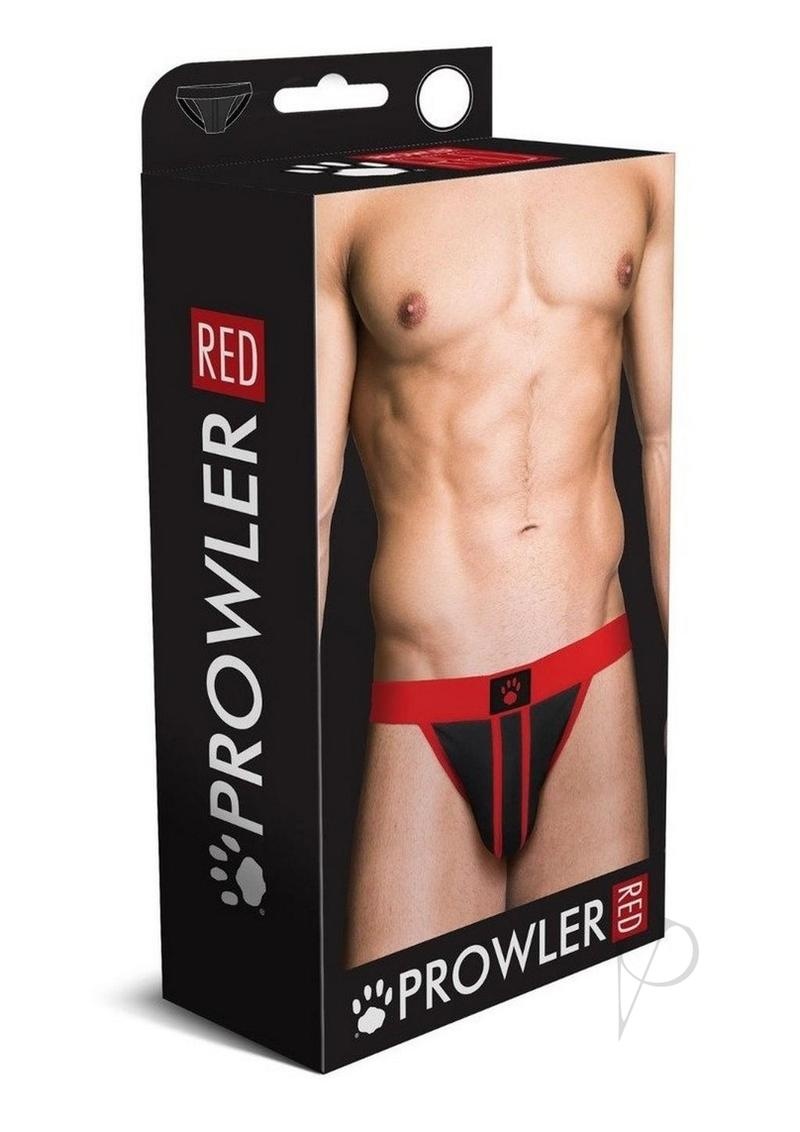
Prowler Red Ass Less Jock Red Sm
Prowler Red Ass Less Jock Red/Black Small
Brand: Prowler Red
Category: Apparel & Accessories > Clothing > Men's Undergarments > Men's Underwear > Jockstraps